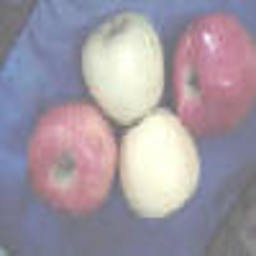
Label: Apple